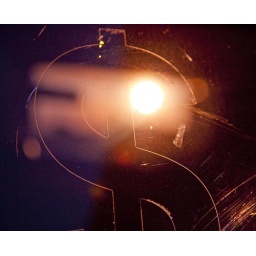
Dollar sign scratched onto a red car window backlit and flared by a bright sun orb